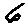
Label: 6